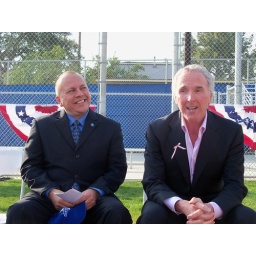
ed reyes and frank mccourt at the dodger caravan 2010 at the boys and girls club in lincoln heights